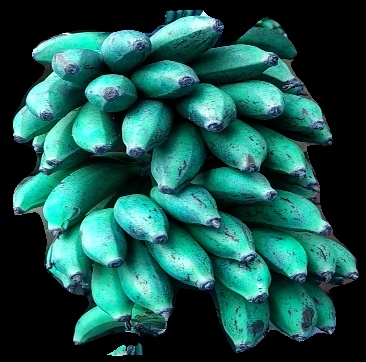
Variety: rasbale
Grade: grade3